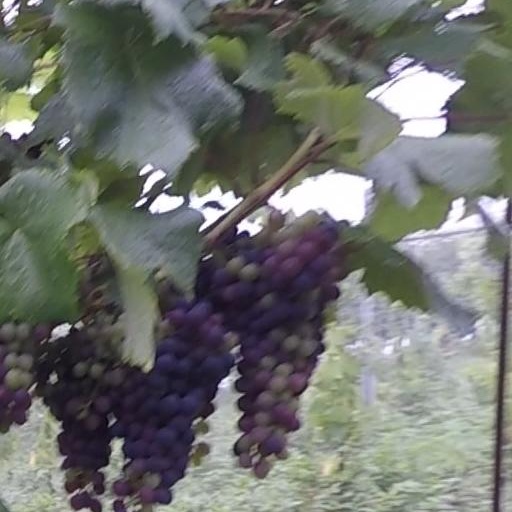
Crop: grape